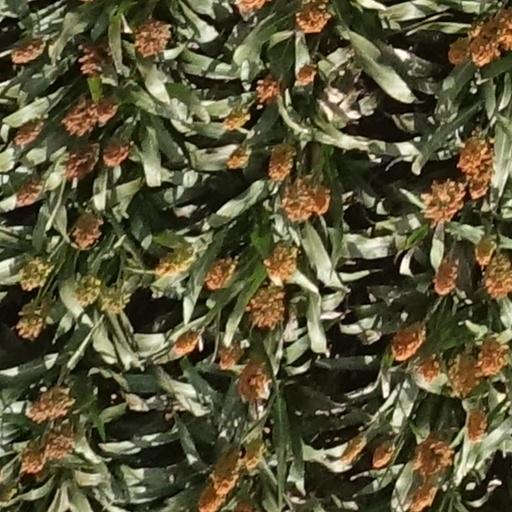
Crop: sorghum